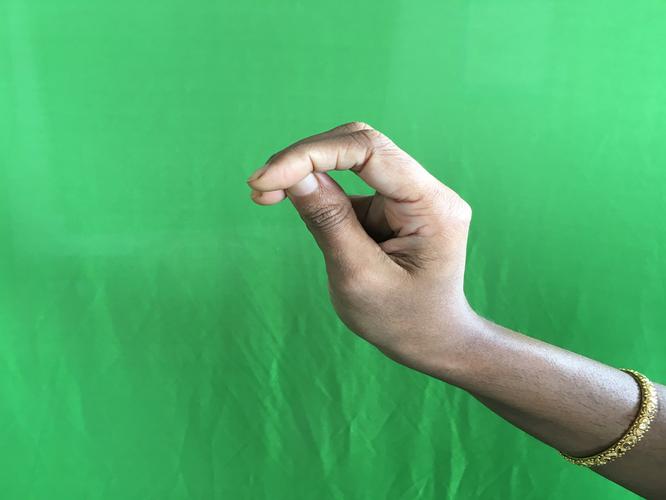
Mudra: Katakamukha_2
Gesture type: single_hand